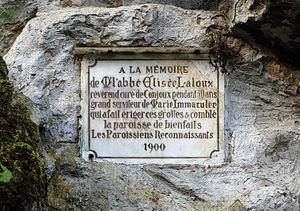
Conjoux (commune de Ciney, province de Namur, Belgique)
Les grottes de Conjoux, sises à Conjoux, près de la ville de Ciney, en Belgique, forment un ensemble de 18 constructions artificielles ressemblant à des grottes. La plus importante est une copie de celle de Massabielle. L’ensemble forme un sanctuaire marial autrefois très fréquenté.